Margaret Murray

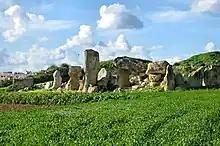
Murray excavated at Borġ in-Nadur in Malta (pictured).

As a result of her work in this area, she was invited to provide the entry on "witchcraft" for the fourteenth edition of the "Encyclopædia Britannica" in 1929. She used the opportunity to propagate her own witch-cult theory, failing to mention the alternate theories proposed by other academics. Her entry would be included in the encyclopedia until 1969, becoming readily accessible to the public, and it was for this reason that her ideas on the subject had such a significant impact. It received a particularly enthusiastic reception by occultists such as Dion Fortune, Lewis Spence, Ralph Shirley, and J. W. Brodie Innes, perhaps because its claims regarding an ancient secret society chimed with similar claims common among various occult groups. Murray joined the Folklore Society in February 1927, and was elected to the society's council a month later, although she stood down in 1929. Murray reiterated her witch-cult theory in her 1933 book, "The God of the Witches", which was aimed at a wider, non-academic audience. In this book, she cut out or toned down what she saw as the more unpleasant aspects of the witch-cult, such as animal and child sacrifice, and began describing the religion in more positive terms as "the Old Religion".